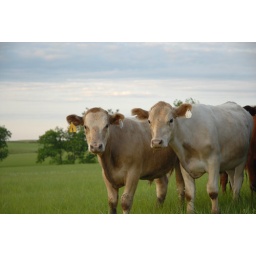
Two cows standing in a green mead with a blue and white sky background.